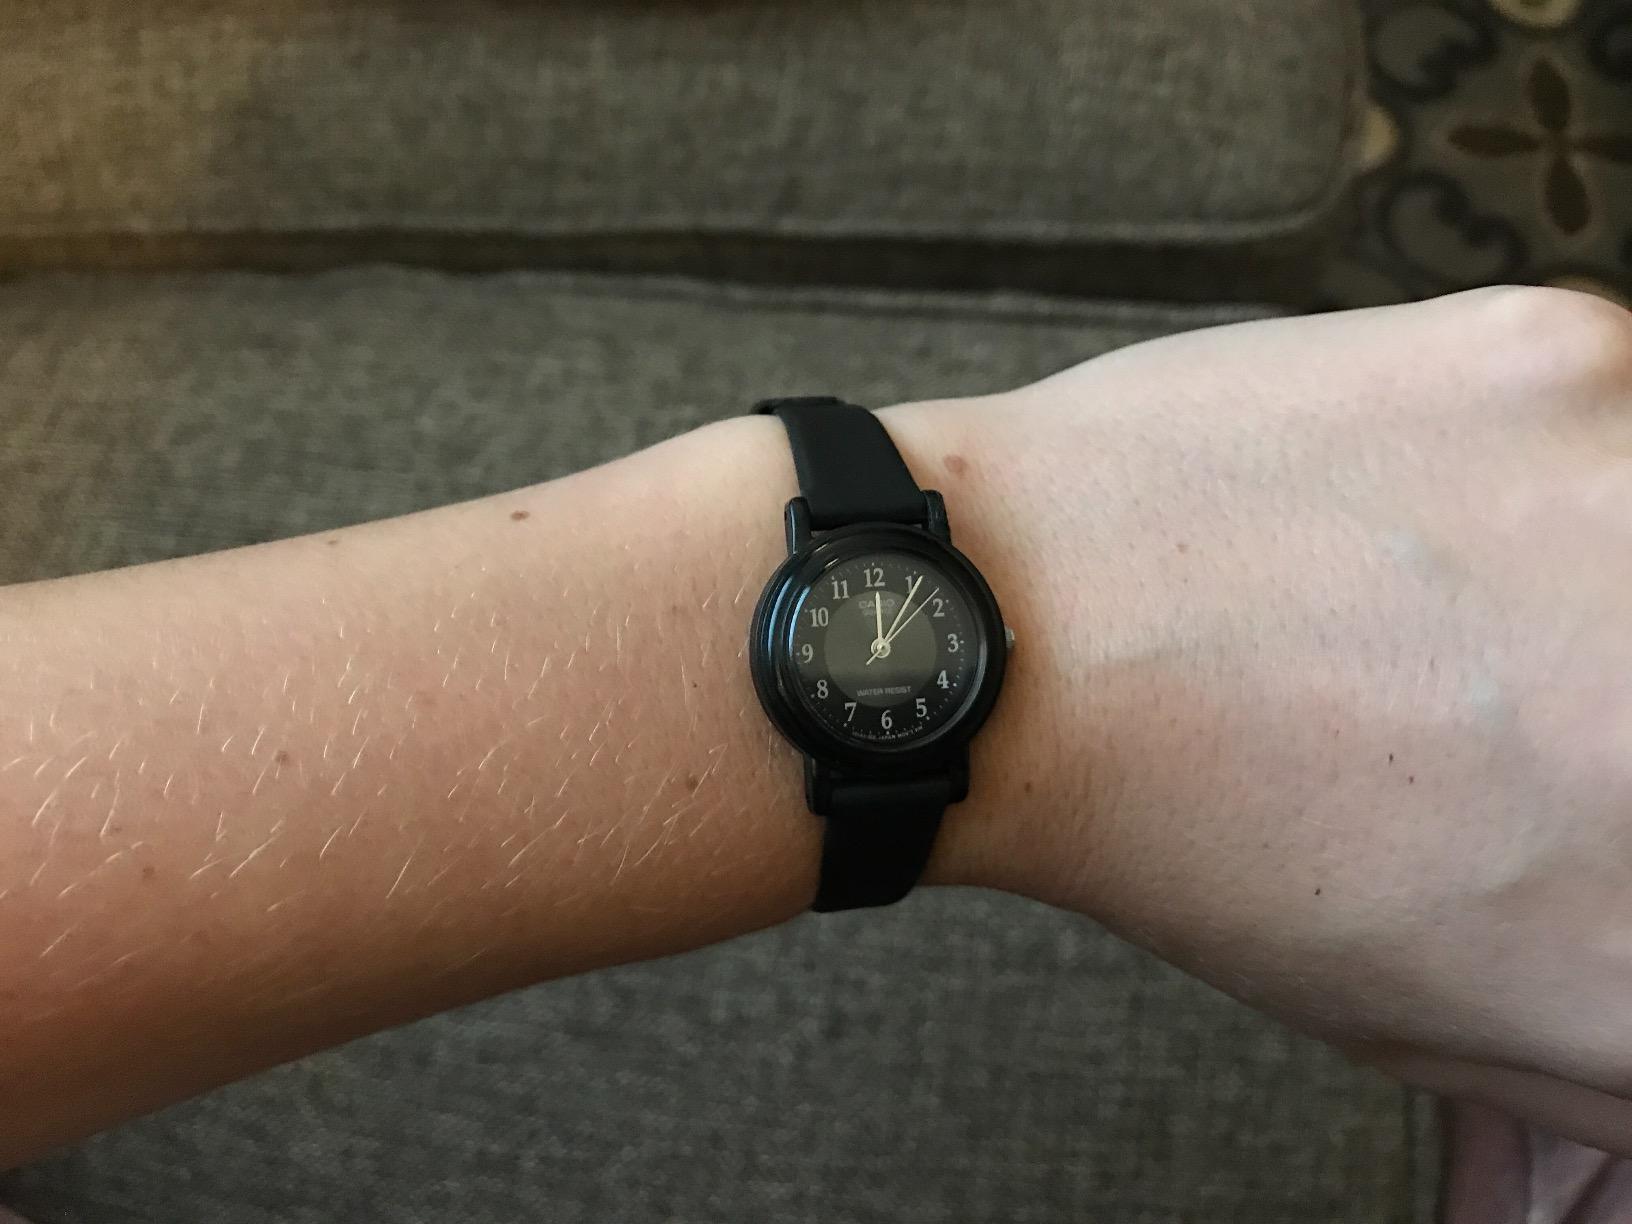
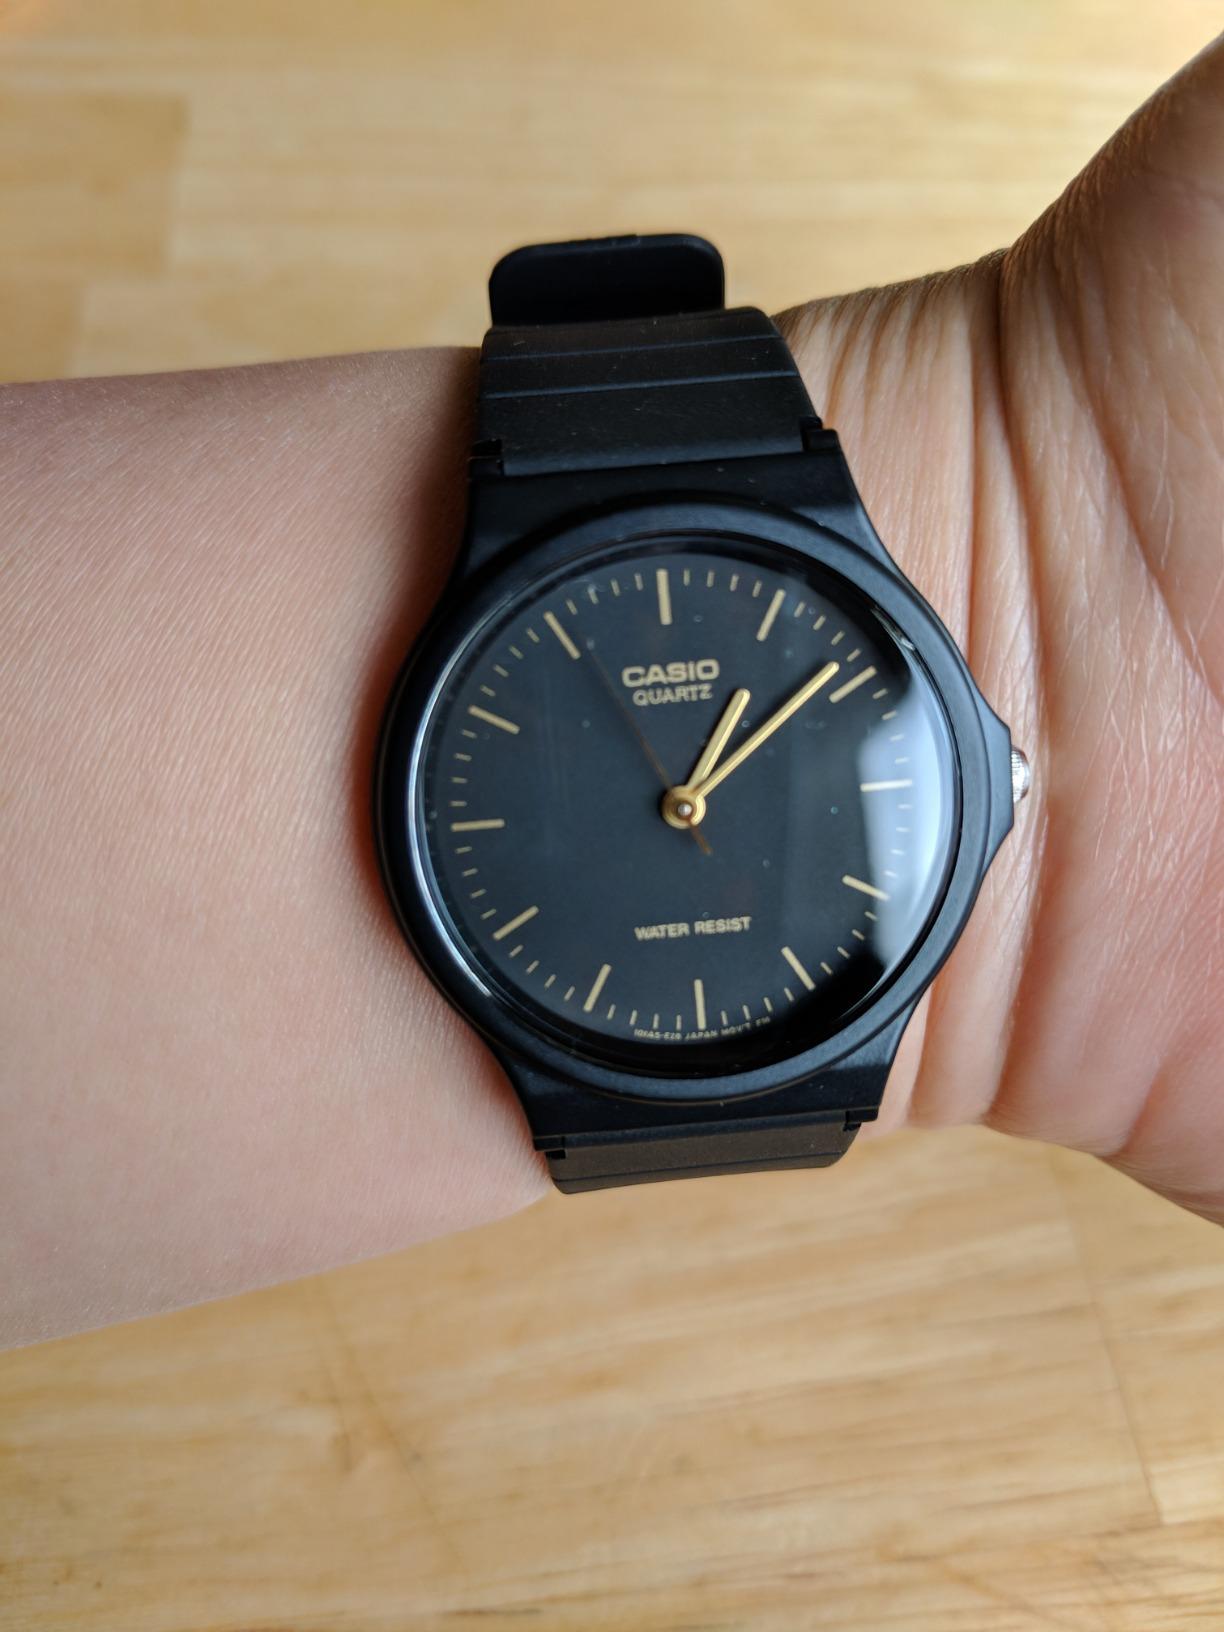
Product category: accessories_watch
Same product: no